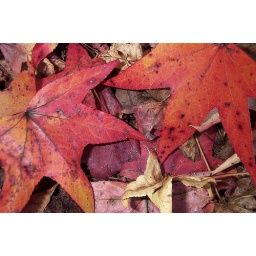
Red leaves from the forest floor in Arkansas.